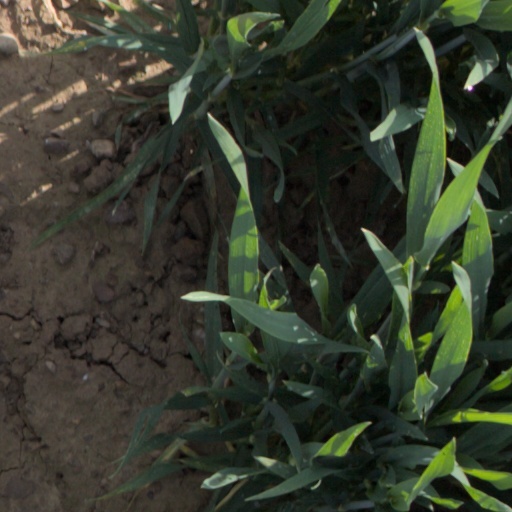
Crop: wheat